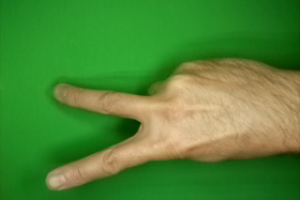
Label: scissors